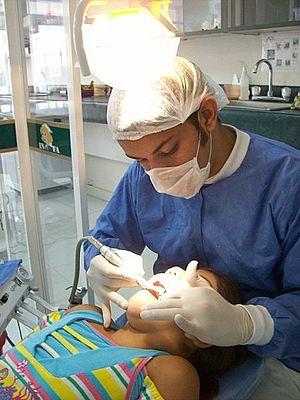
Assistant dentaire
L’assistant dentaire est un professionnel qui peut travailler dans un cabinet dentaire d’omnipratique ou au sein d'un cabinet spécialisé en orthodontie, implantologie, parodontologie, endodontie ou bien en odontologie pédiatrique. Il peut exercer son activité au sein d'un cabinet privé pour le compte d'un praticien en exercice libéral, en cabinet de groupe, dans un centre hospitalier, ou bien dans un centre dentaire privé ou mutualiste.
En Suisse et au Québec l'hygiéniste dentaire désigne l'aide-dentiste professionnel, sans diplôme de médecin, chargé de s'occuper, dans le cadre d'un cabinet dentaire, de l'hygiène bucco-dentaire, en particulier du détartrage.